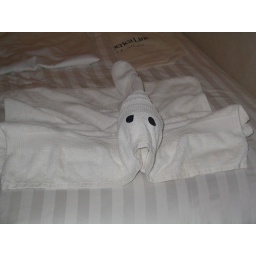
Cruise cabin stewards always make cute animals out of towels. They await you when you return to the cabin in the evening.